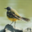
Label: bird